Swimsuit

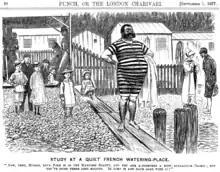
Cartoon by George du Maurier in "Punch", 1877, showing men's and children's bathing suits

Germs, bacteria, and mold can grow very quickly on wet bathing suits. Medical professionals warn that wearing damp swimwear for long periods of time can cause a number of infections and rashes in children and adults, and warn against sharing bathing suits with others. They suggest that changing out of a wet bathing suit right away can help prevent vaginal infections, itching and/or jock itch.